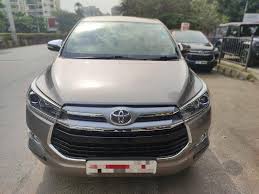
Label: noambulance